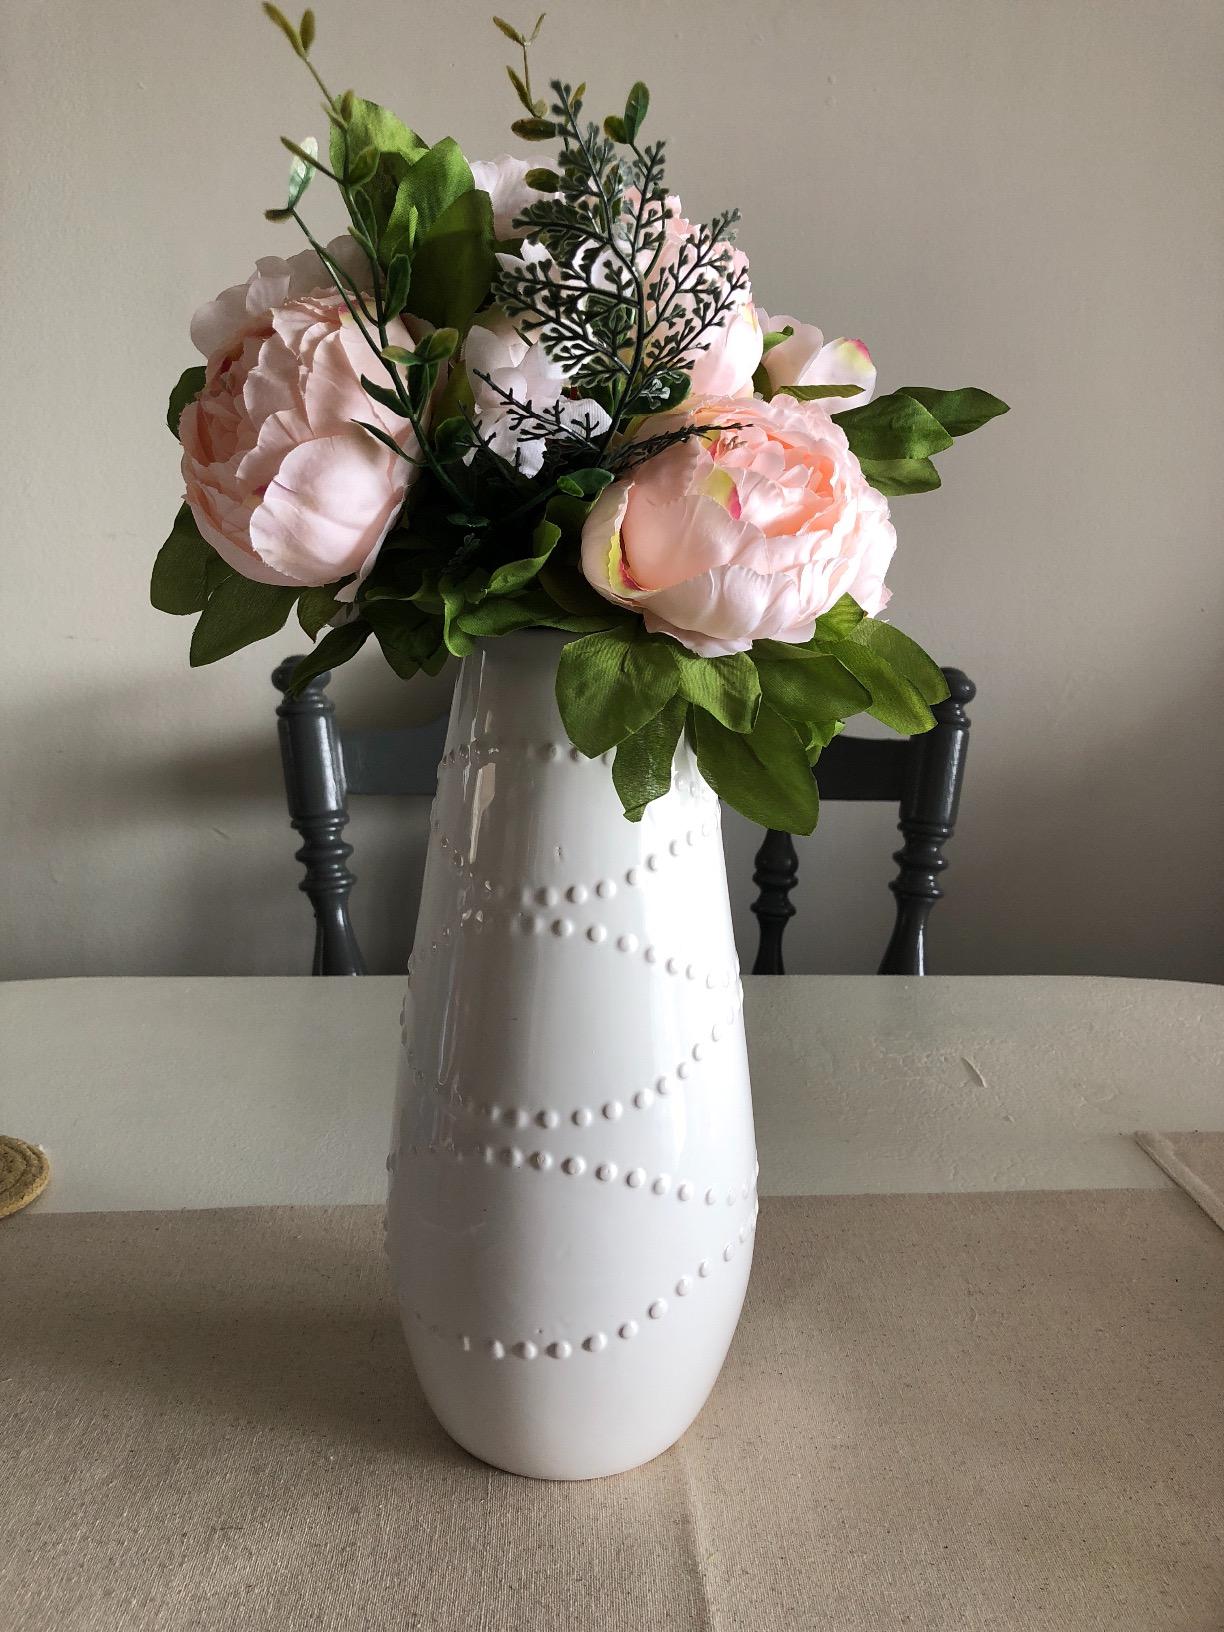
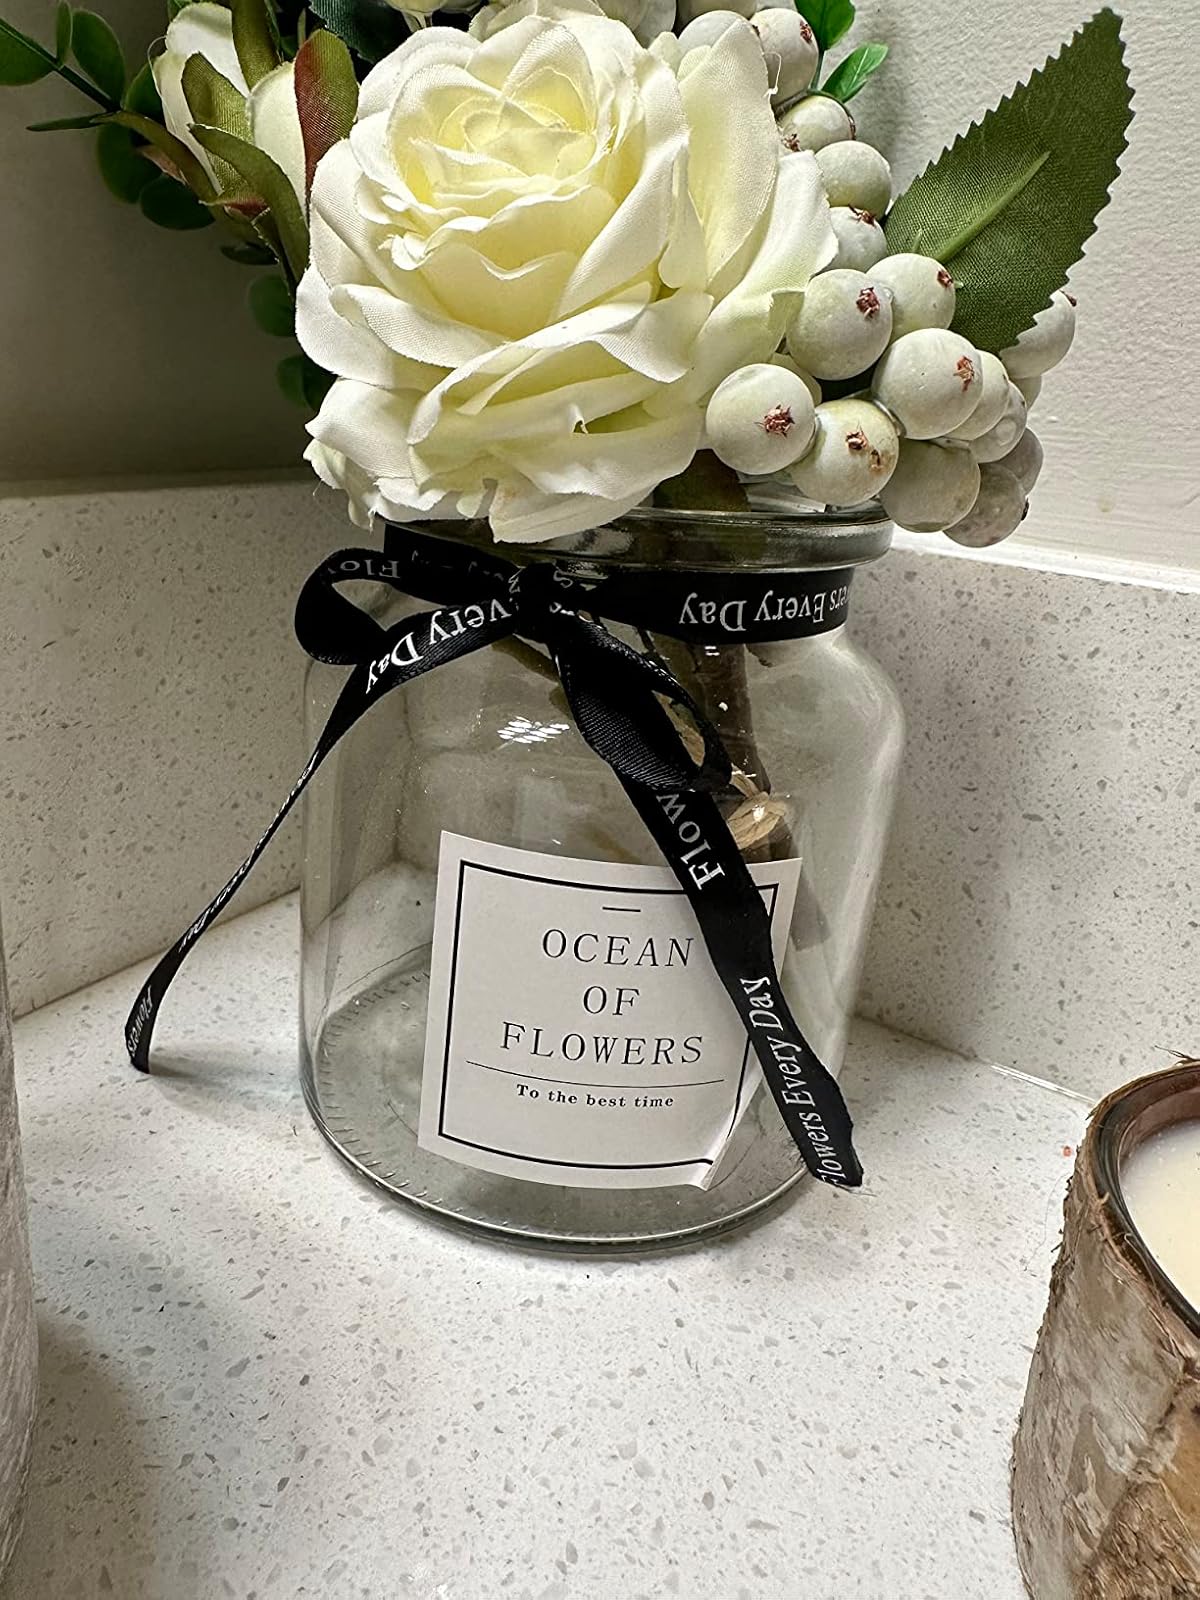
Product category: vase
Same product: no